Rudding Park

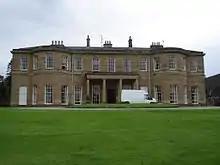
Rudding Park Hotel, Spa and Golf

Rudding Park Hotel, Spa and Golf is a Grade I listed Regency-style country house in Harrogate, North Yorkshire, England.